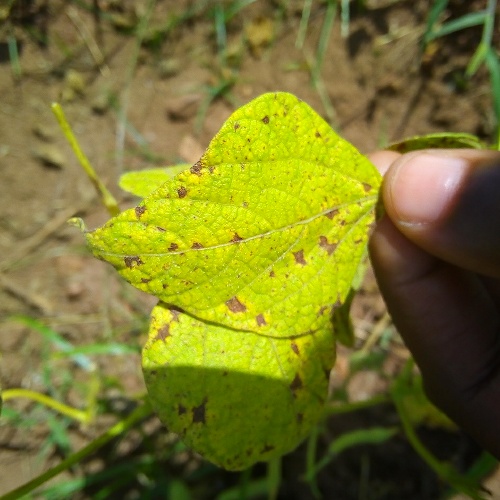
Leaf condition: angular_leaf_spot